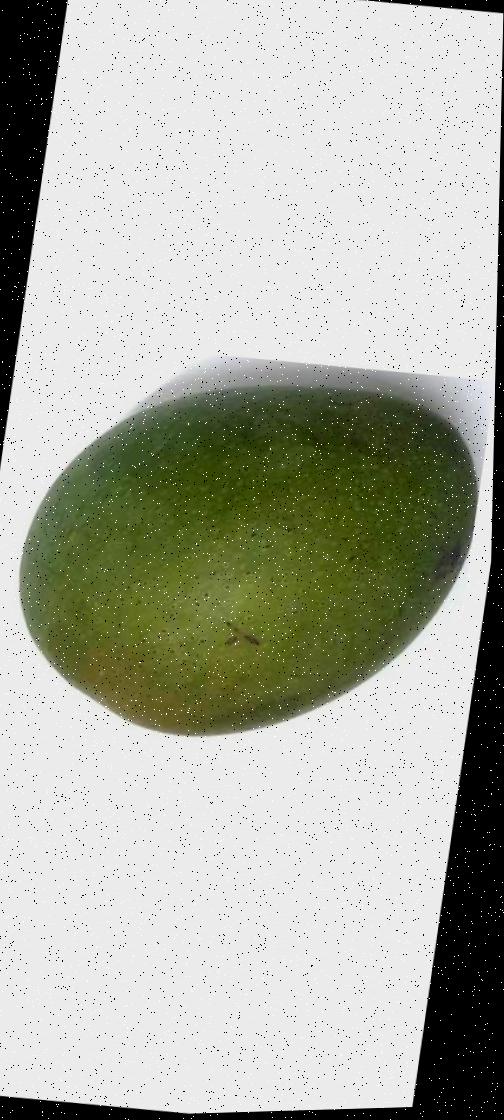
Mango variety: Ashshina Zhinuk